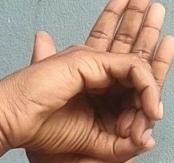
ASL sign: 0